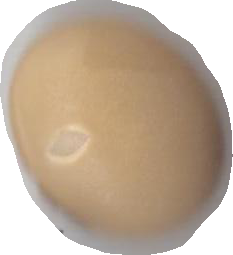
Variety: Anjasmoro